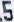
Number: 5